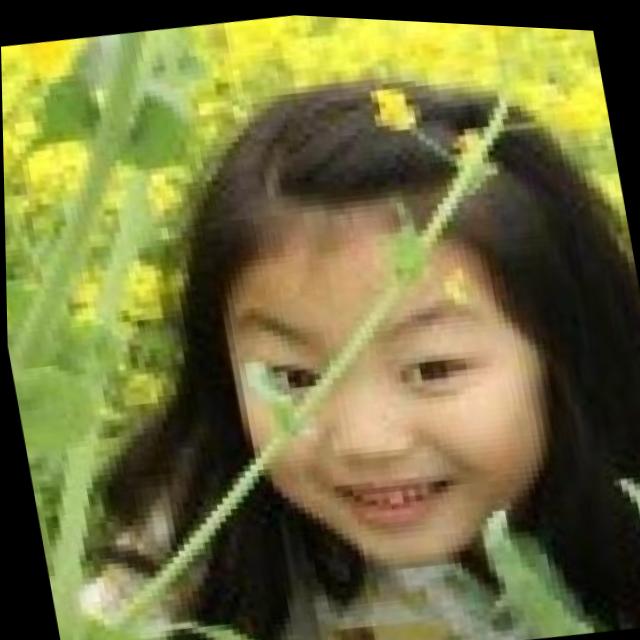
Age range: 0-12